Reconnaissance Corps

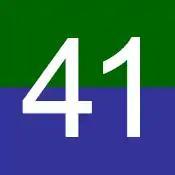
Unit sign used to identify all reconnaissance vehicles attached to infantry divisions. (The same design with the number 45 identified recce vehicles with armoured divisions)

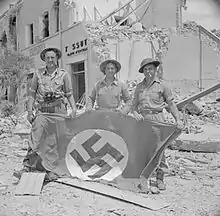
Men of the 1st Reconnaissance Regiment, part of the 1st Infantry Division, pose with a captured German swastika flag in Littoria, Italy, 25 May 1944. They are, from left to right: Corporal H. Seddon, Trooper R. Carslake and Trooper J. Callaghan.

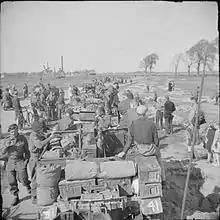
Universal Carriers of the 49th Reconnaissance Regiment are welcomed by Dutch civilians on the outskirts of Kampen, 19 April 1945.

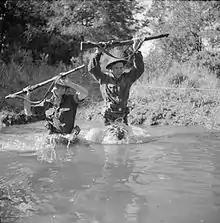
Men of the 52nd Reconnaissance Regiment of the 52nd (Lowland) Infantry Division wading through a stream during training in Scotland, 5 September 1942.

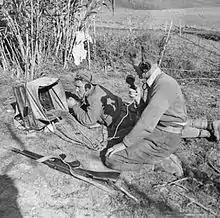
Troopers of the 78th Infantry Division's 56th Reconnaissance Regiment use a radio at an observation post overlooking the river Sangro, Italy, 7–8 November 1943.

Those infantry divisions placed on a lower establishment in December 1941 only required an independent reconnaissance company/squadron; some independent brigades had a similar reconnaissance unit.